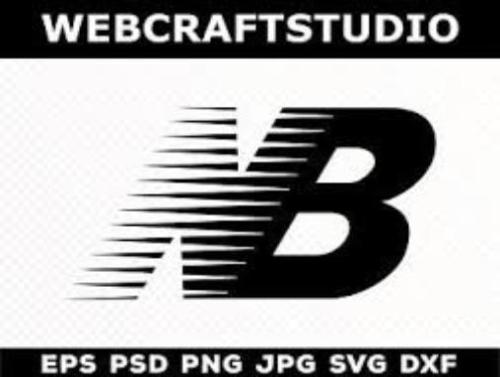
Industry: Clothes